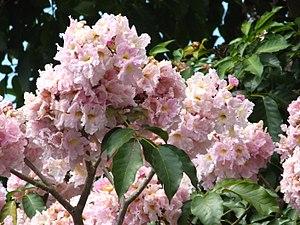
La province de Santa Fe est une province du Centre-Est de l'Argentine. Sa capitale est la ville de Santa Fe.